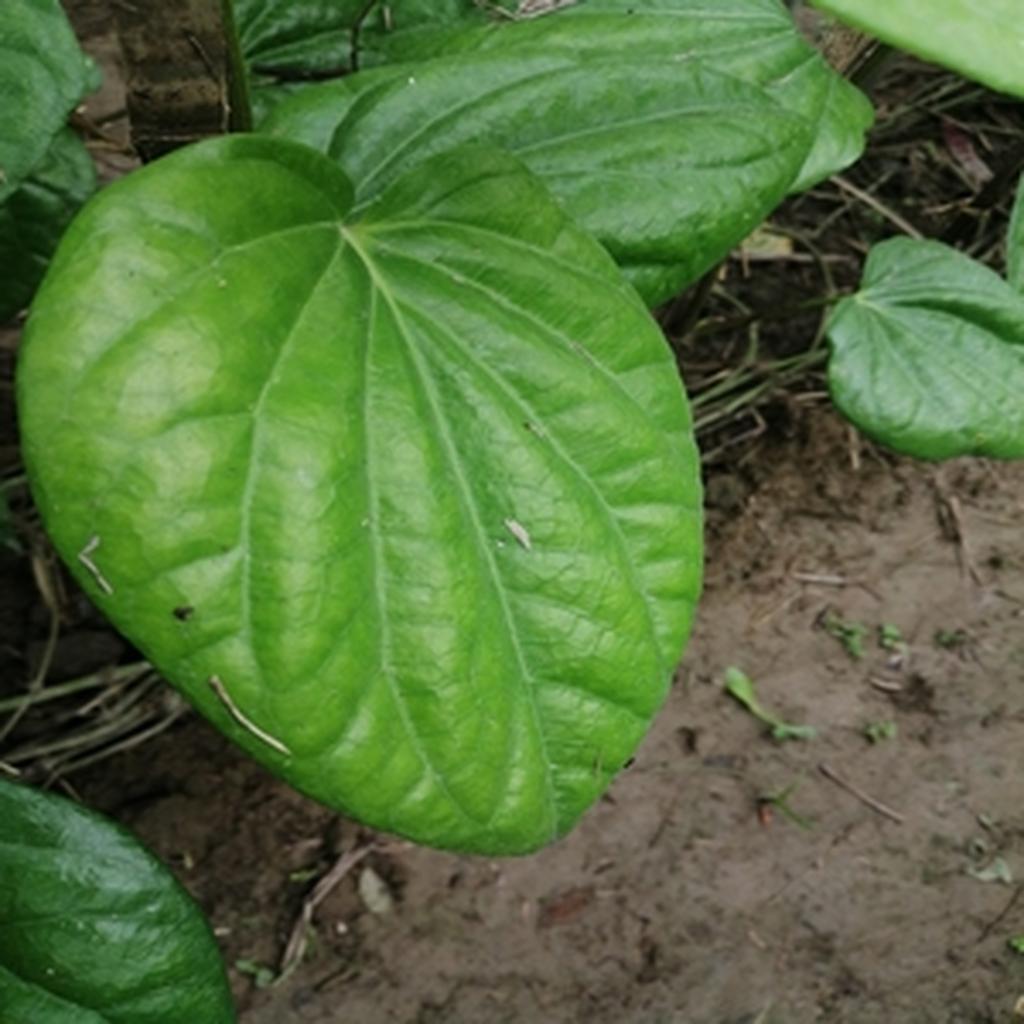
Label: Healthy_Leaf